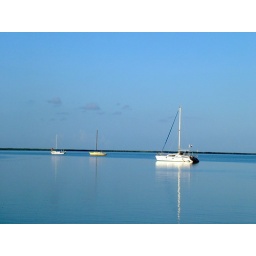
sail boats at rest in the marina